Comstock High School

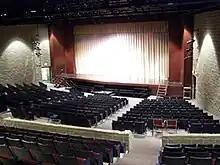
Comstock Community Center for the Performing Arts, constructed in 1992

Alongside many more student led clubs that are participated in every Friday.Students have a say in what clubs are offered, what clubs they’re in and what activities they do.